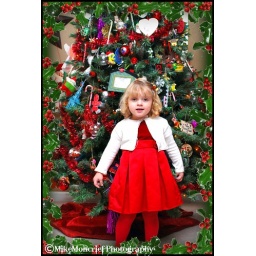
My daughter standing in front of our Christmas tree in the cute outfit she wore to church this morning.